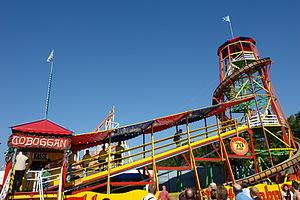
L'Oktoberfest n'est pas qu'un lieu où on vient boire de la bière, pas moins de 200 attractions sont présentes et assurent le caractère familial de la fête. Beaucoup de familles de forains participent à la fête depuis plus d'un siècle. On compte environ 270 forains, ils vivent le temps de l'Oktoberfest avec leurs familles sur la Wiesn, cela représente au total 1 200 personnes. Cet article n'a pas pour but de recenser toutes les attractions présentes sur la Theresienwiese depuis 200 ans, cela représenterait des milliers d'attractions ! Seules les attractions remarquables, par leur taille, longévité, histoire, leurs innovations à leur inauguration ou leur côté insolite sont référencées.
L’Oktoberfest est une fête populaire connue dans les pays francophones sous le nom de fête de la bière, se déroulant à Munich en Allemagne. De nos jours, elle commence le premier samedi de la deuxième quinzaine de septembre à midi exactement, et se termine le premier dimanche d'octobre, sauf si celui-ci est le 1ᵉʳ ou le 2 octobre auquel cas la fête est prolongée jusqu'au 3. Elle dure donc de seize à dix-huit jours. L’Oktoberfest a lieu près du centre de Munich, sur un terrain vague de 42 hectares. Ce site s'appelle Theresienwiese, parfois raccourci en die Wiese. Afin de préserver le caractère familial de la fête, une fête foraine et des lieux de restauration sont installés autour des tentes. L’Oktoberfest est la plus grande fête foraine au monde. On y trouve des attractions historiques mais aussi de très modernes.